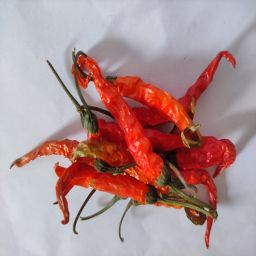
Crop: Chile Pepper
Quality: Dried